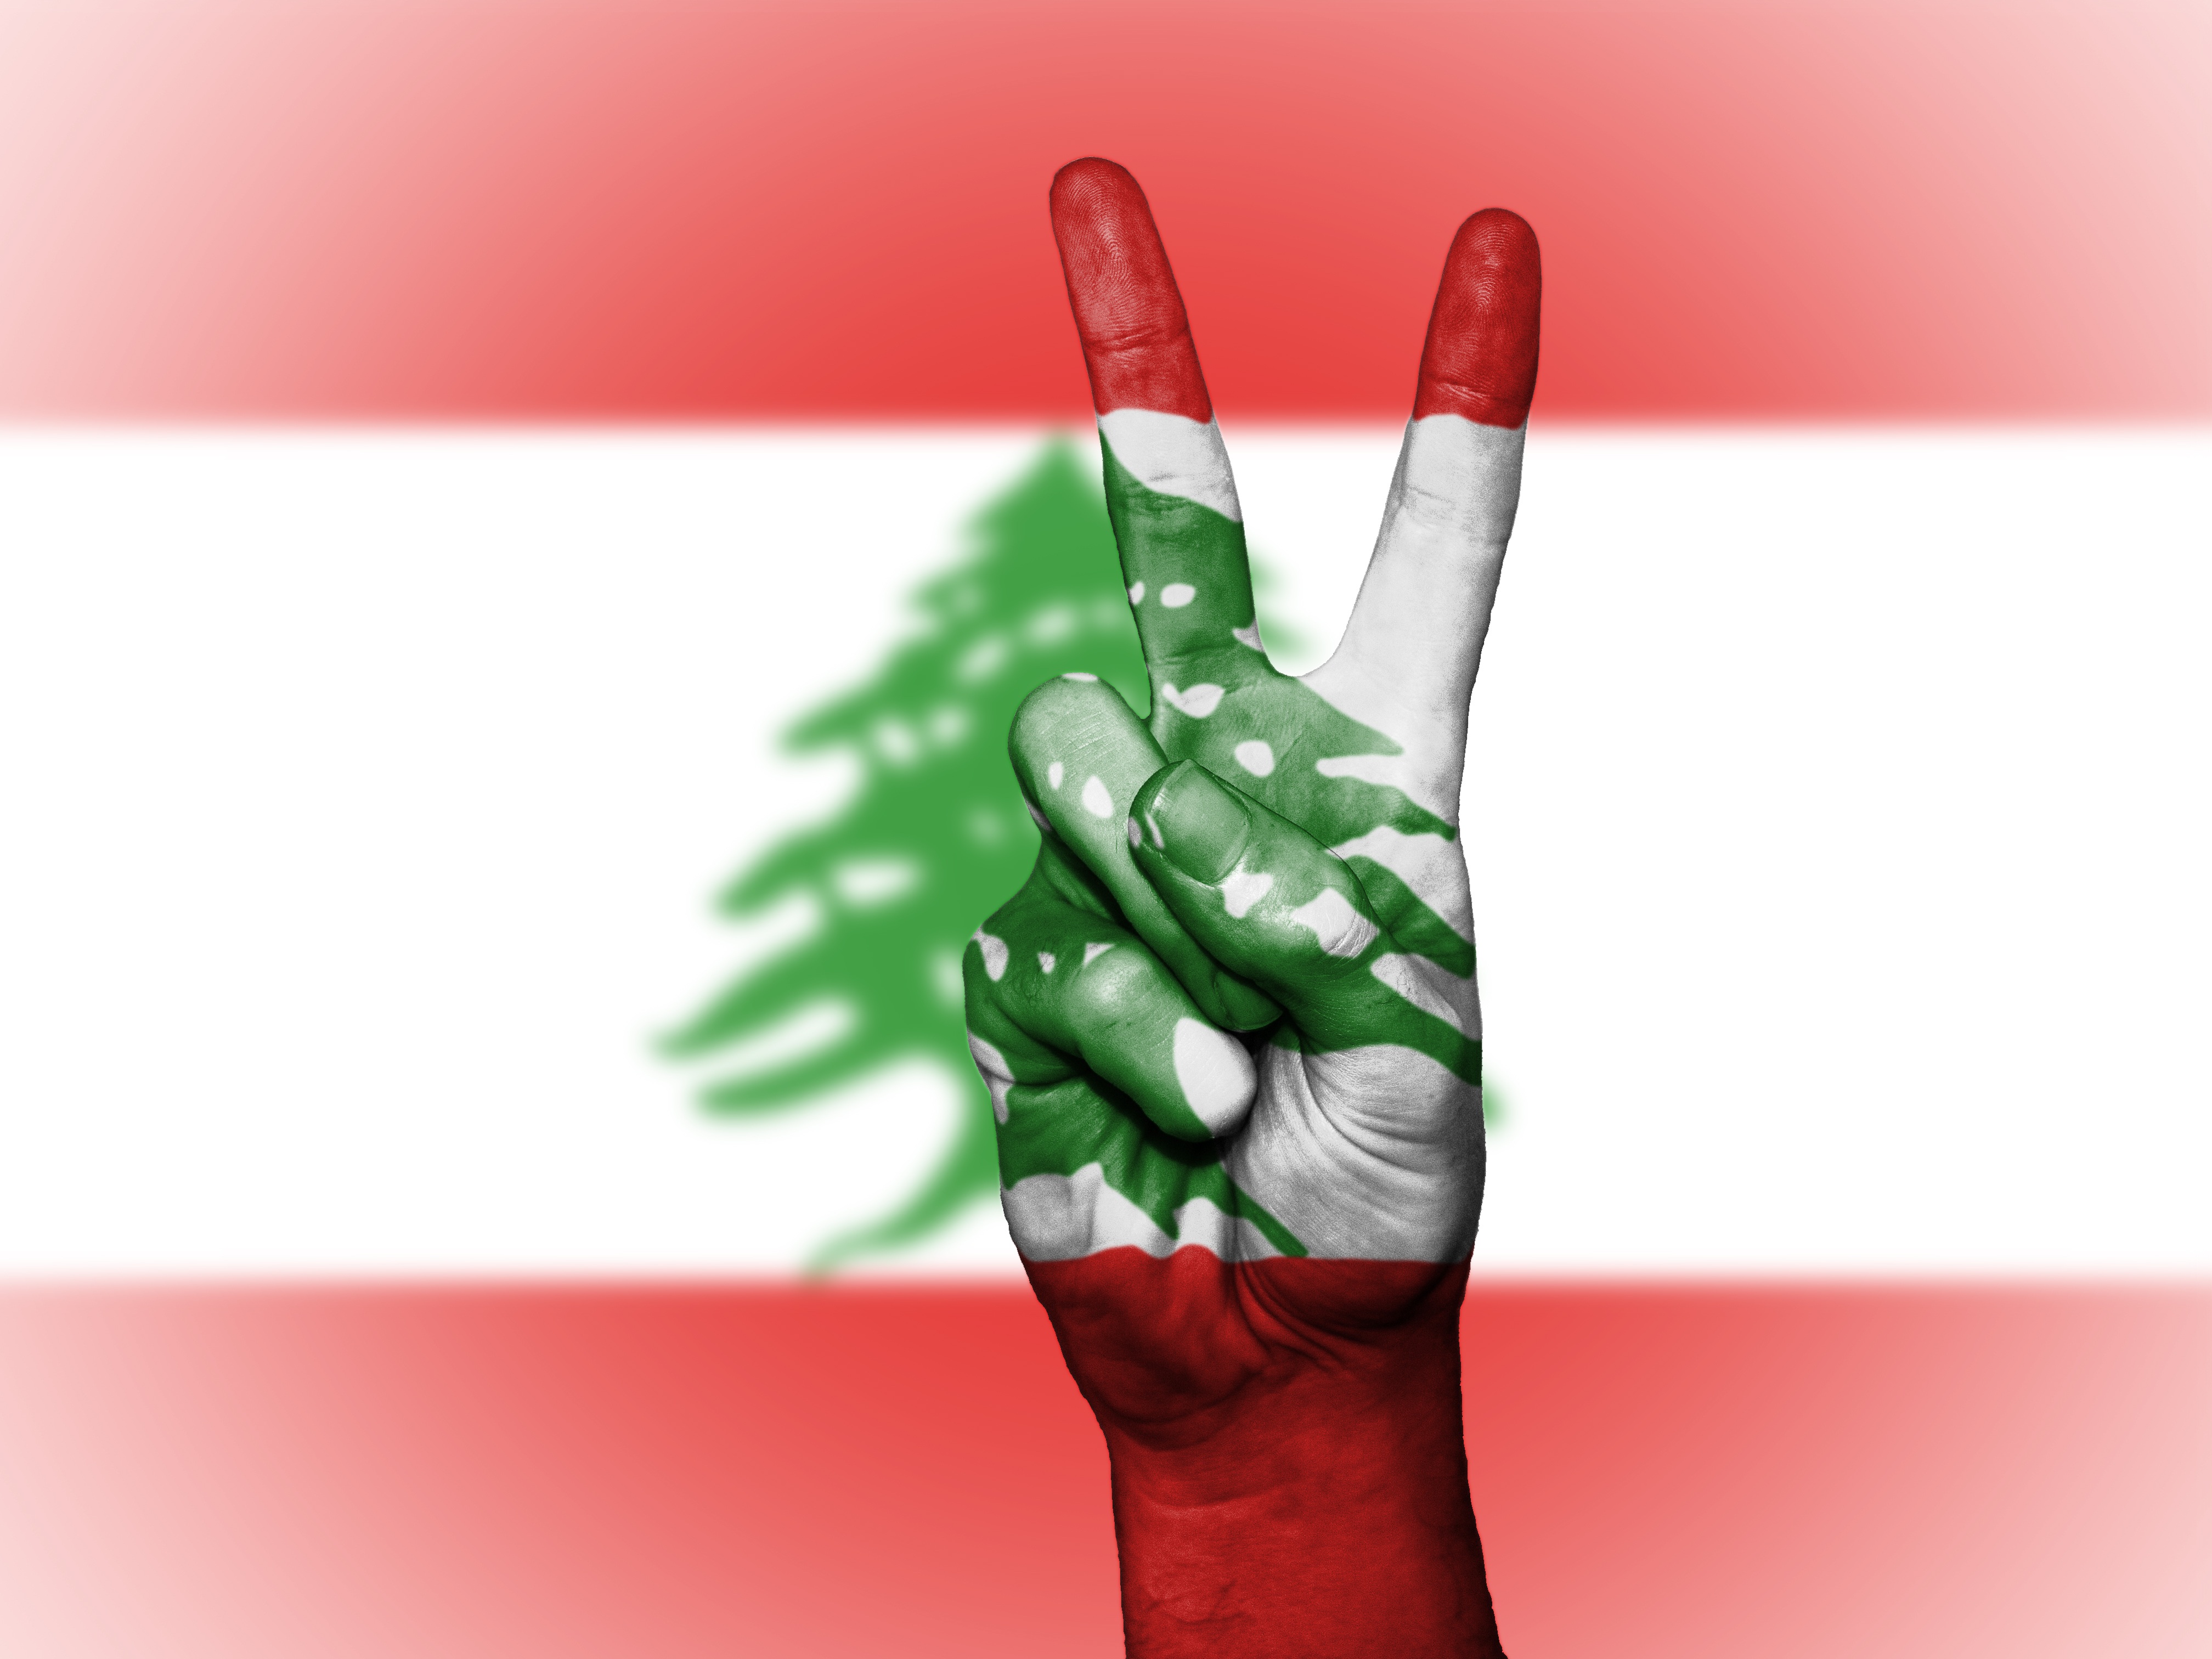
hand, country, travel, finger, symbol, banner, flag, peace, drink, tourism, brand, national, colors, background, state, icon, nation, lebanon, ensign, sense